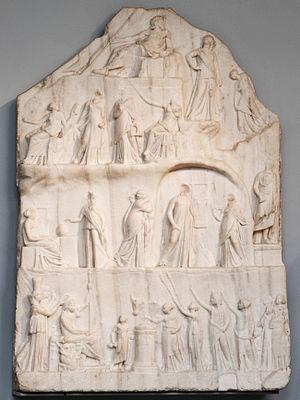
Registre inférieur
Bovillae est une cité antique latine puis romaine qui se trouve au sud de Rome. Aujourd'hui, le site archéologique est sur le territoire de la commune de Marino, dans la province de Rome, dans la région des Castelli Romani.
Archélaos de Priène est un sculpteur grec hellénistique de la deuxième moitié du IIIᵉ ou du IIᵉ siècle av. J.-C.